Ovarian culture

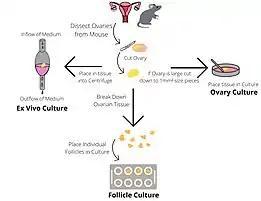
Figure 3: This diagram shows three techniques used in in-vitro culture of ovarian tissue; culture of ovarian fragments in a floating organ culture system, individual follicle culture of enzymatically digested/ minced ovarian follicles, and perfusion whole ovary in a flow-through system.

There are several culture systems which can be employed to investigate ovarian and follicular growth and development.